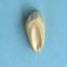
Maize quality: Bad